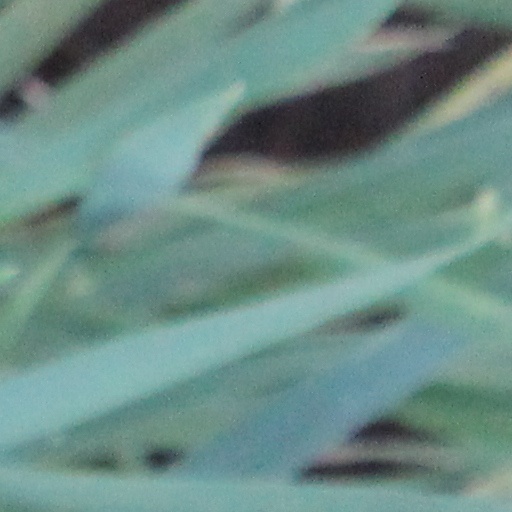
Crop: wheat